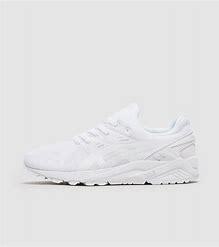
Brand: Asics
Model: Gel Kayano EVO